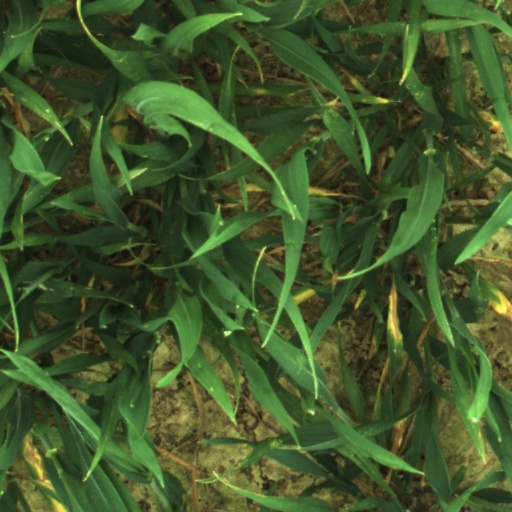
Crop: wheat